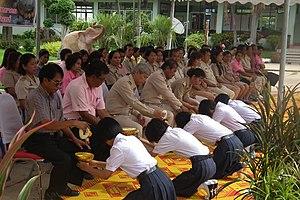
La Thaïlande, en forme longue le royaume de Thaïlande, est un pays d’Asie du Sud-Est. Avant 1939, il s’appelait le royaume de Siam. Il est bordé au sud-ouest et au nord-ouest par la Birmanie, au sud par la Malaisie, au sud-est par le Cambodge et au nord-est par le Laos. Sa capitale est Bangkok. La langue officielle est le thaï et la monnaie le baht. C’est une monarchie constitutionnelle depuis 1932 dans laquelle le roi est officiellement le chef de l'État, chef des Forces armées, partisan de la religion bouddhiste et défenseur de toutes les confessions. Sur un plan politique, la Thaïlande a connu 19 coups d'État tentés ou réussis par l'armée depuis 1932, le dernier en date ayant eu lieu le 22 mai 2014. Depuis 1946, plusieurs générations de Thaïlandais n'ont connu qu'un souverain, Bhumibol Adulyadej, dont le règne a duré soixante-dix ans, jusqu'à sa mort le 13 octobre 2016. Son fils Vajiralongkorn lui a succédé le 1ᵉʳ décembre 2016. Il est le 10ᵉ souverain de la dynastie Chakri qui règne depuis 1782.